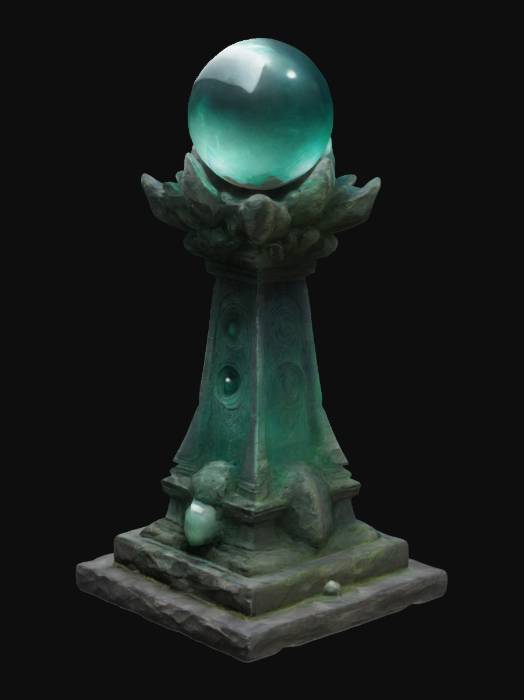
미적 점수 (1~10점): 8